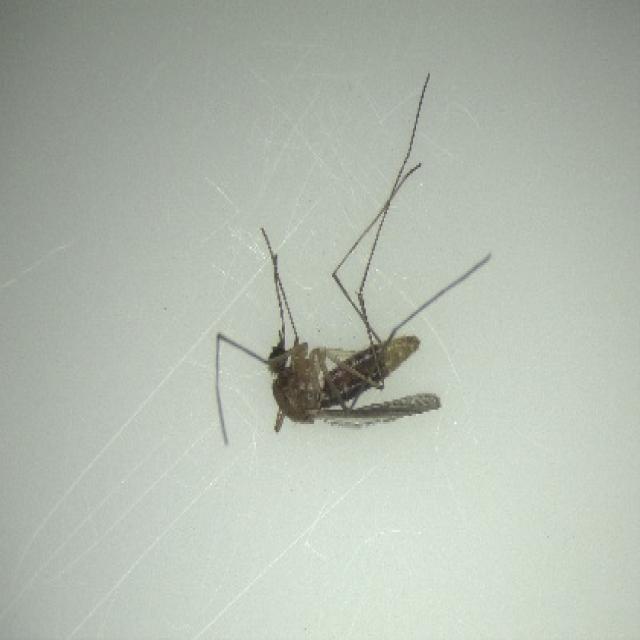
Species: culex_pipiens